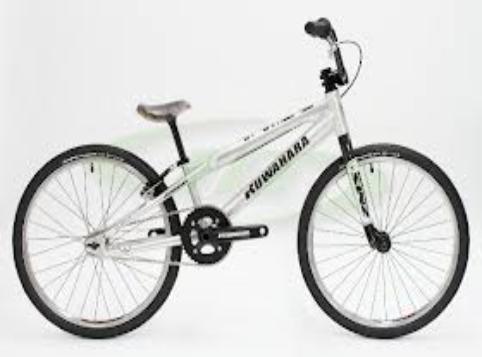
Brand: Kuwahara
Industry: Transportation